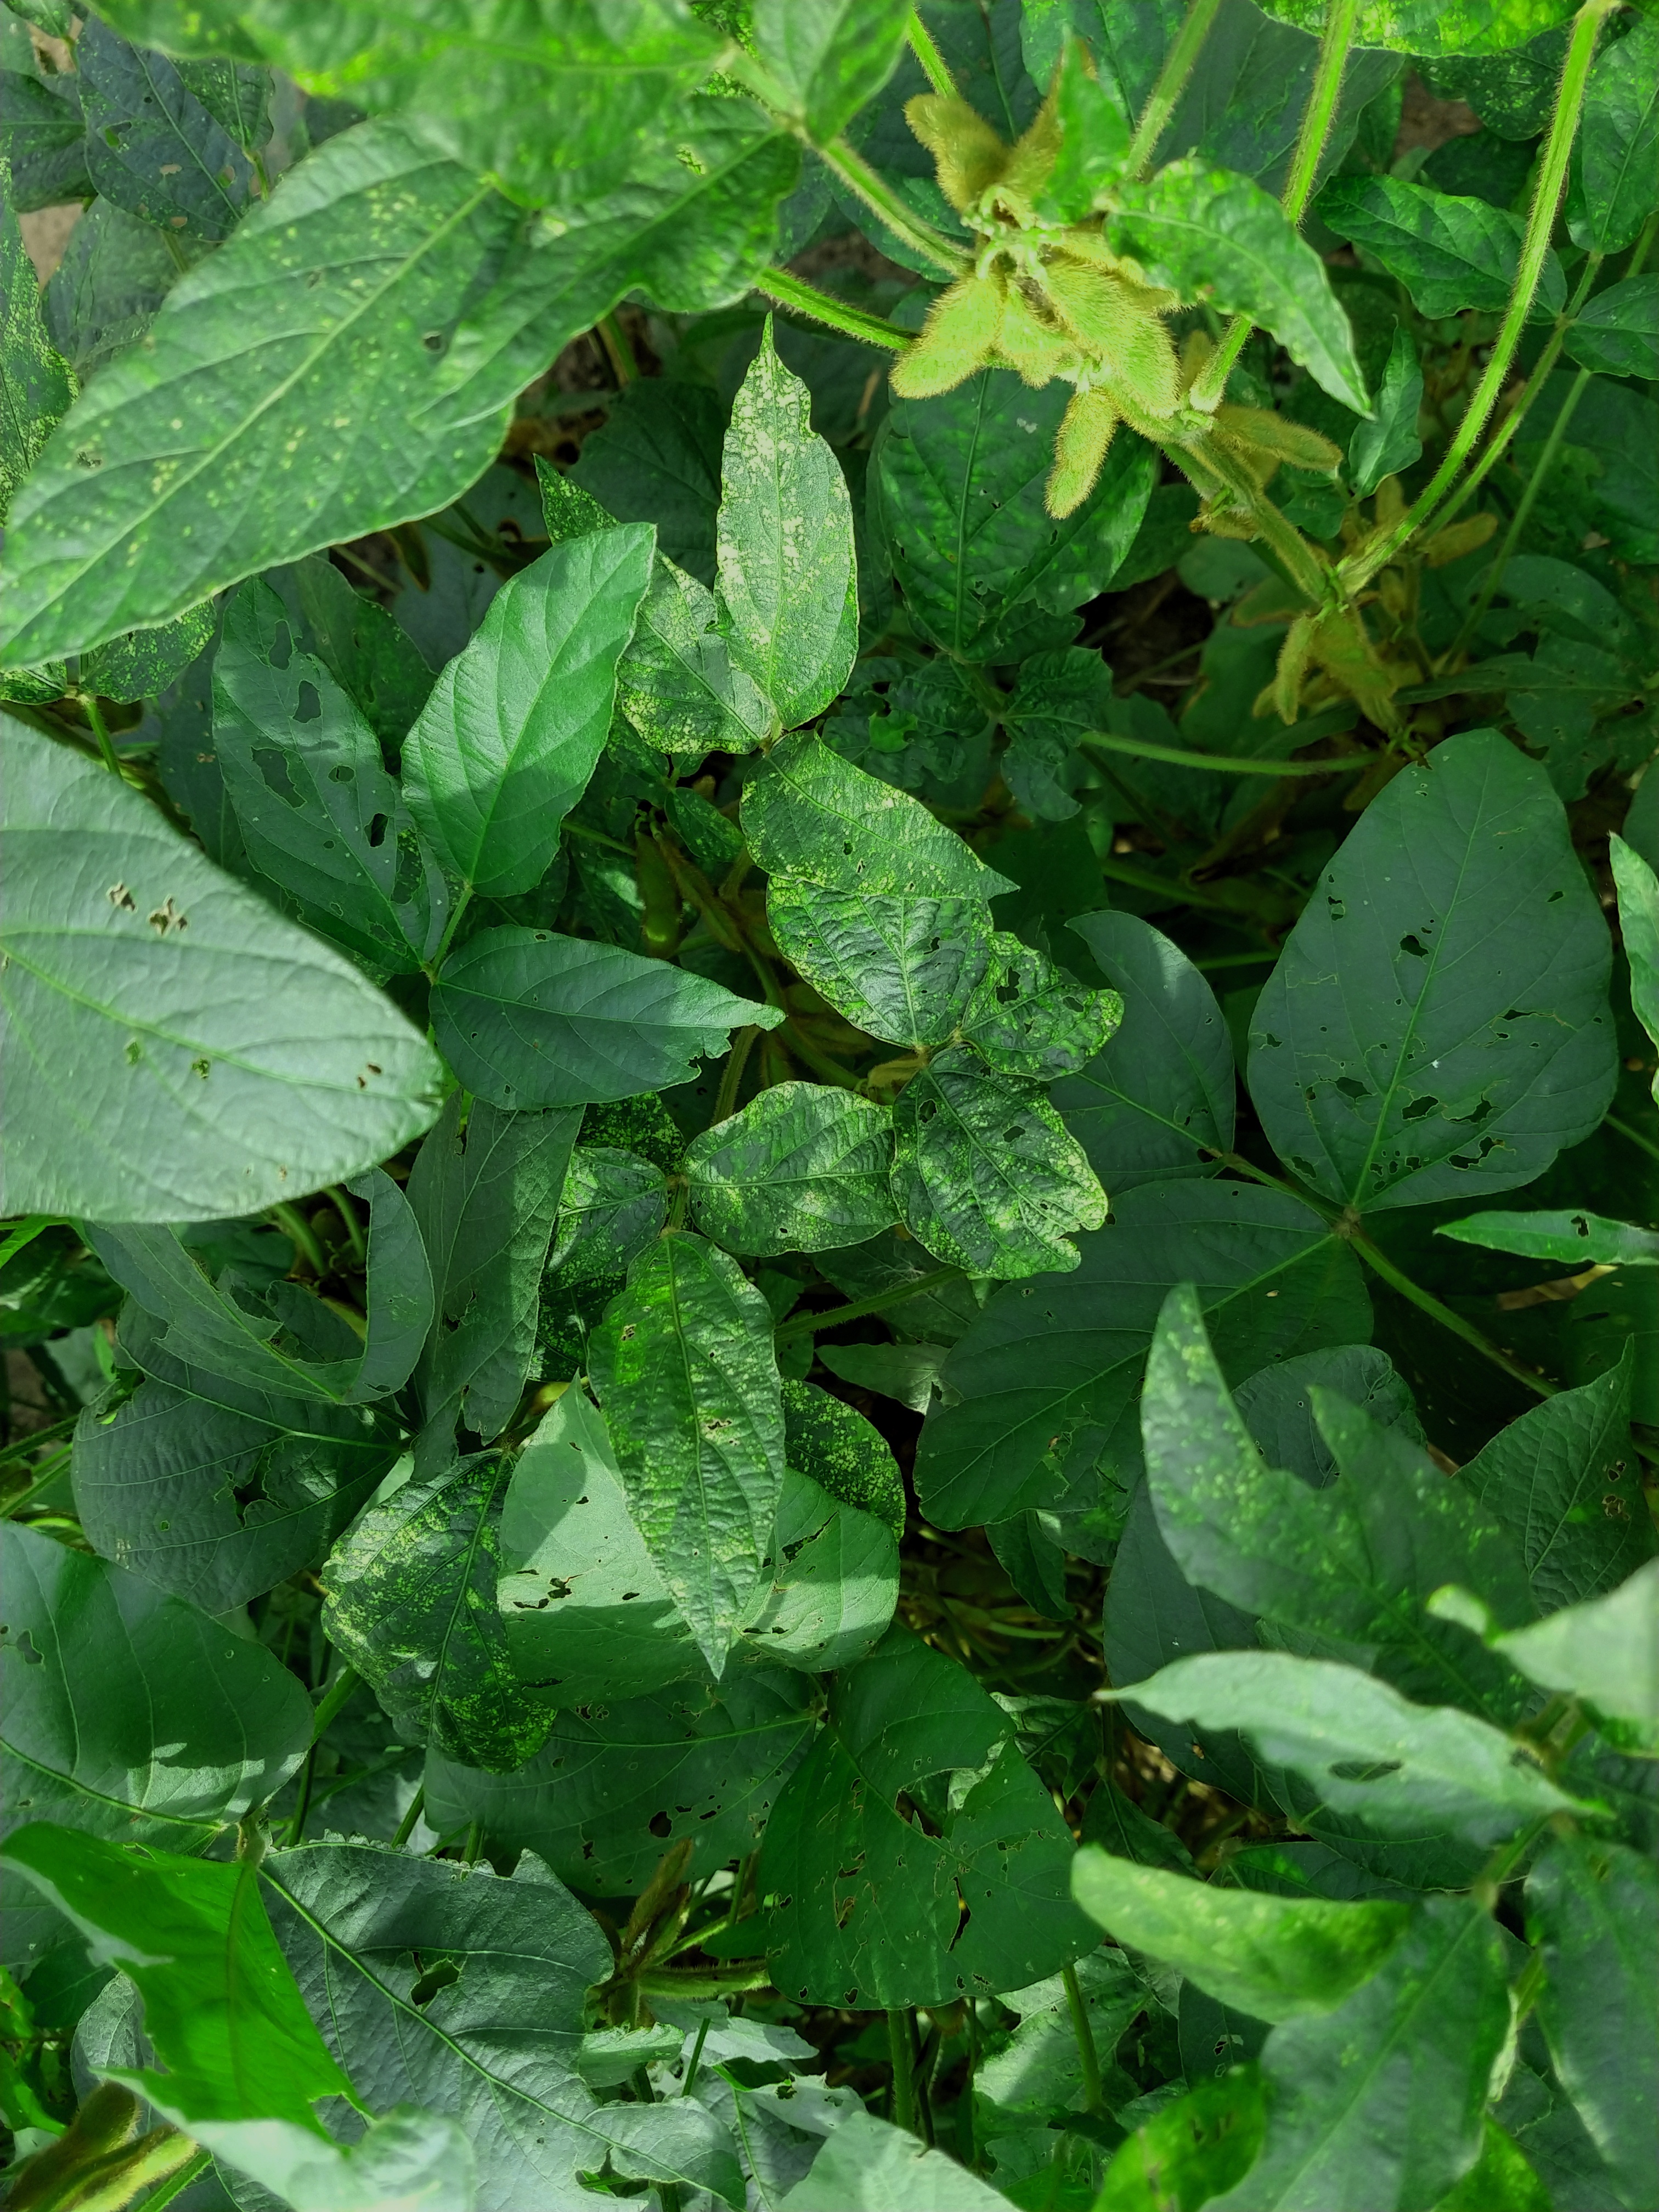
Label: Disease